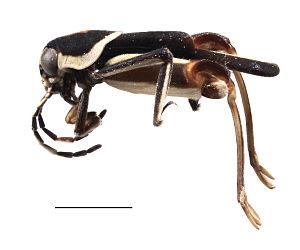
Les Ripipterygidae sont une famille d'insectes orthoptères.